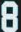
Number: 8